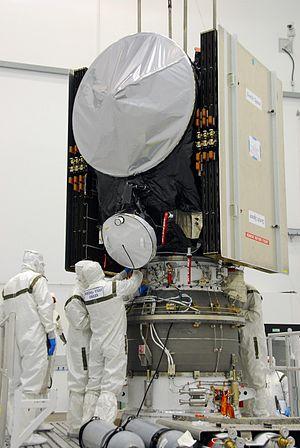
Un astéroïde est une planète mineure composé de roches, de métaux et de glaces, et dont les dimensions varient de l'ordre du mètre à plusieurs centaines de kilomètres. L'appellation « en forme d'étoile » vient de l'aspect irrégulier des astéroïdes au télescope, différent du disque parfait des planètes, lors des premières observations astronomiques.
Dawn est une sonde spatiale de la NASA, dont la mission consiste à étudier Vesta et Cérès, les deux principaux corps de la ceinture d'astéroïdes. Lancée en 2007, Dawn a entamé ses observations en 2011, en se plaçant en orbite autour de Vesta, puis de Cérès, et les a achevées en 2018. Dawn est la neuvième mission du programme Discovery, qui regroupe les missions scientifiques de l'agence spatiale américaine caractérisées par un coût modéré et un cycle de développement rapide.